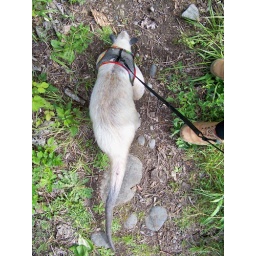
Doesn't show as much in person but the water made her skin film run on her fur.